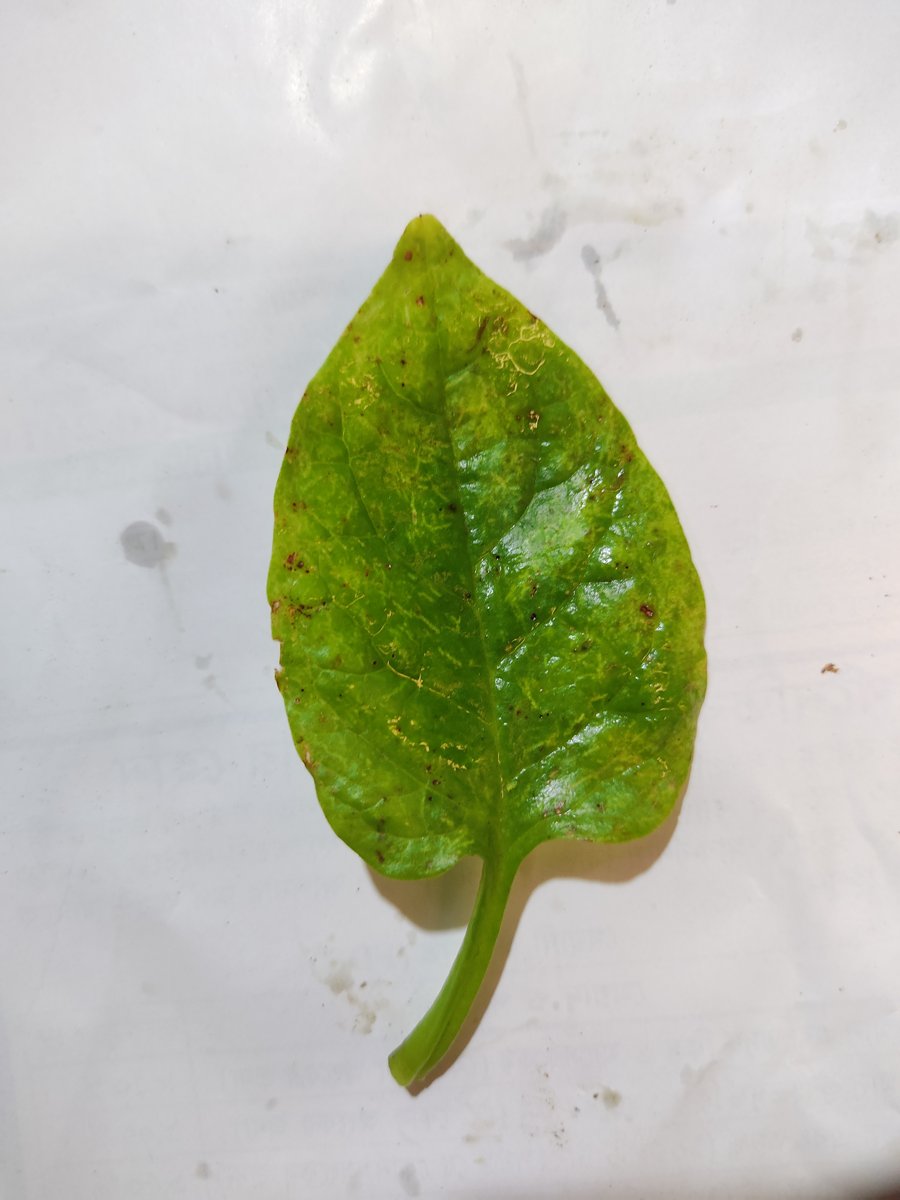
Label: Downy-Mildew